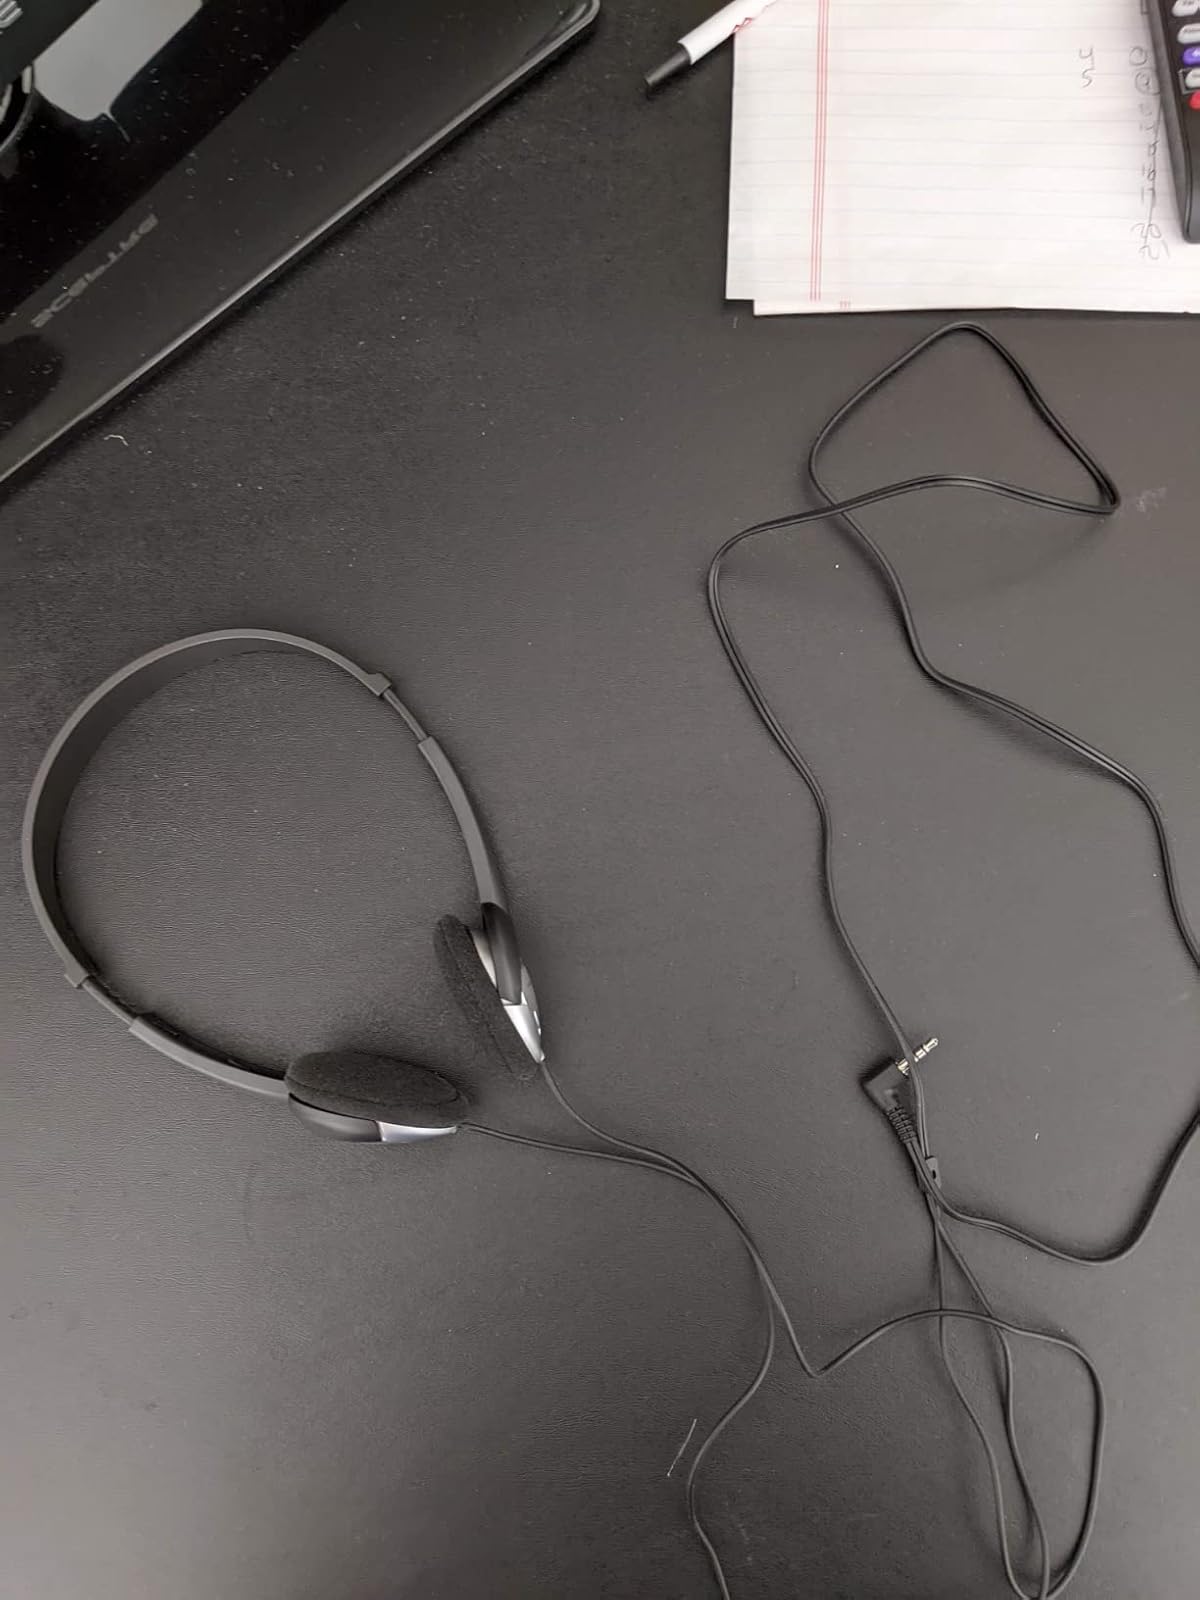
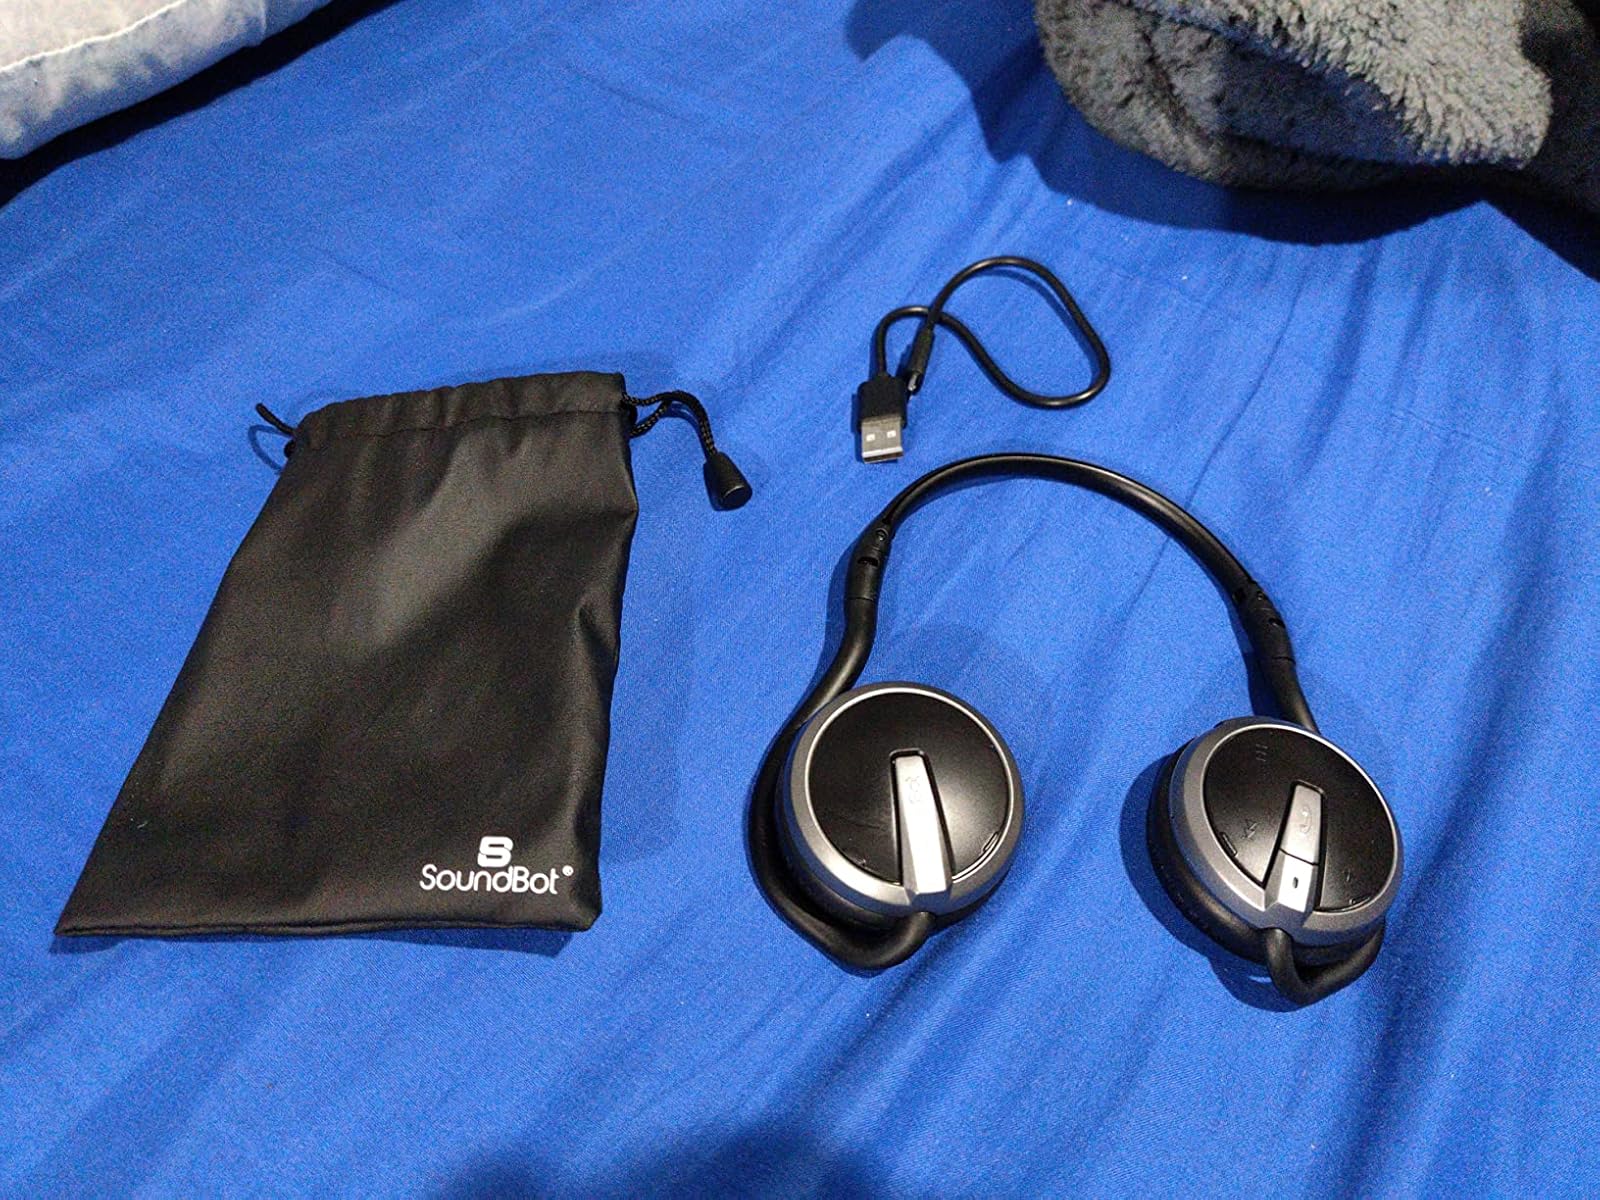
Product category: headphones
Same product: no